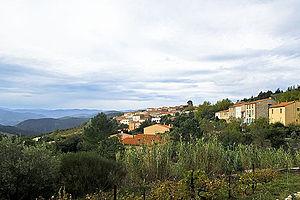
Le village de Lesquerde, Pyrénées-Orientales
Lesquerde, L'Esquèrda en occitan, est une commune française située dans le département des Pyrénées-Orientales, en région Occitanie.